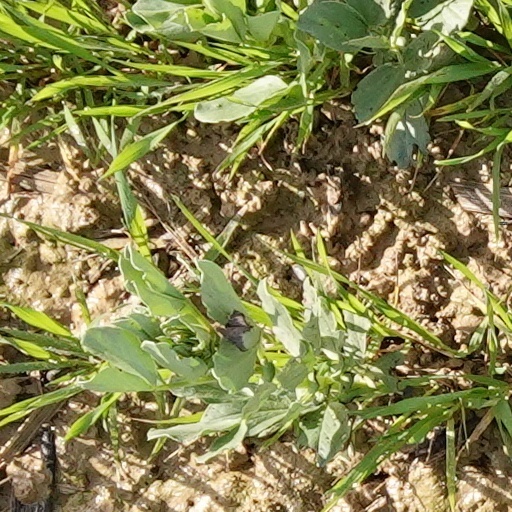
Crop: wheat